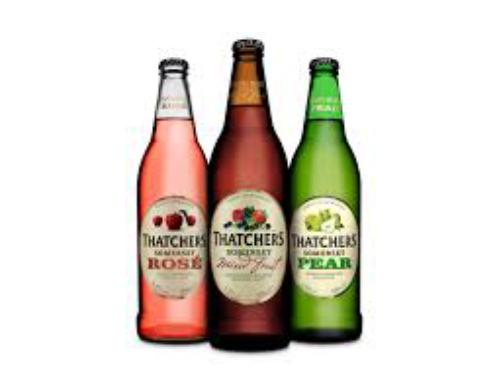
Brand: Brothers Cider
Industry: Food